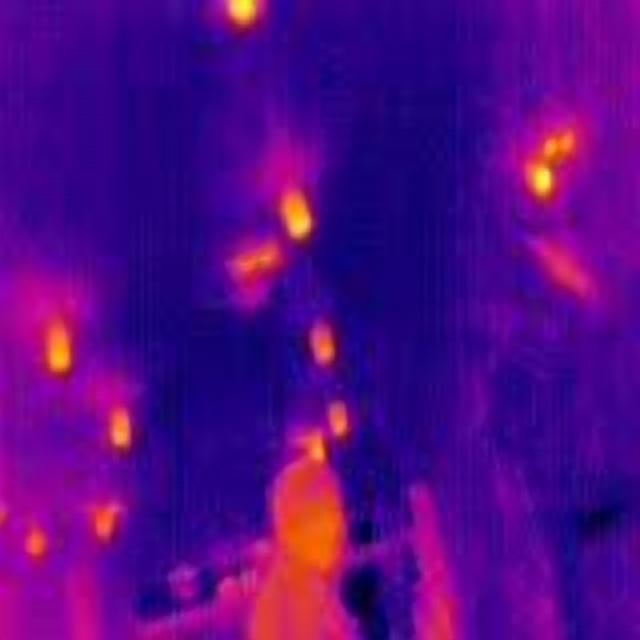
Detected objects:
label: person